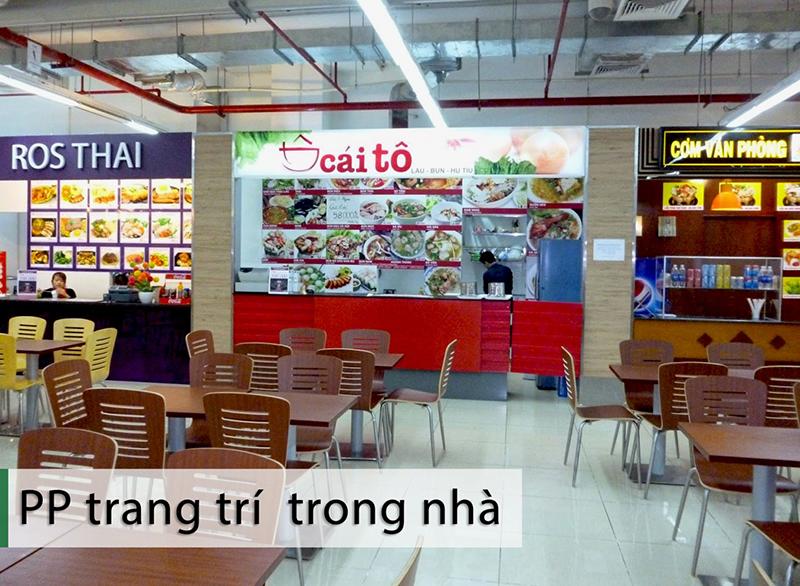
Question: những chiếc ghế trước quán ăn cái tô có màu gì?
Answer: những chiếc ghế có màu đỏ